Dobbm

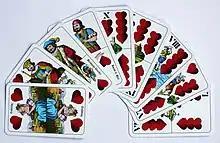
Hearts: the permanent trump suit

Play is clockwise and the declarer leads to the first trick. Each player must follow suit if possible ("Farbzwang"). If a player is unable to follow suit, he must trump ("Trumpfzwang", i.e. play a card of the Hearts suit). The winner of the trick leads to the next trick. The defenders keep their tricks in one place.